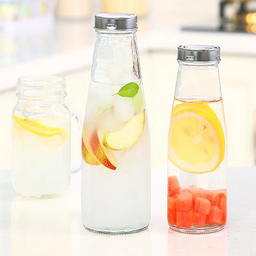
Label: glass